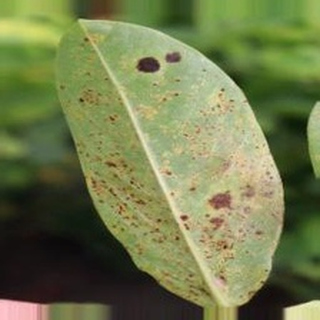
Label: groundnut_rust